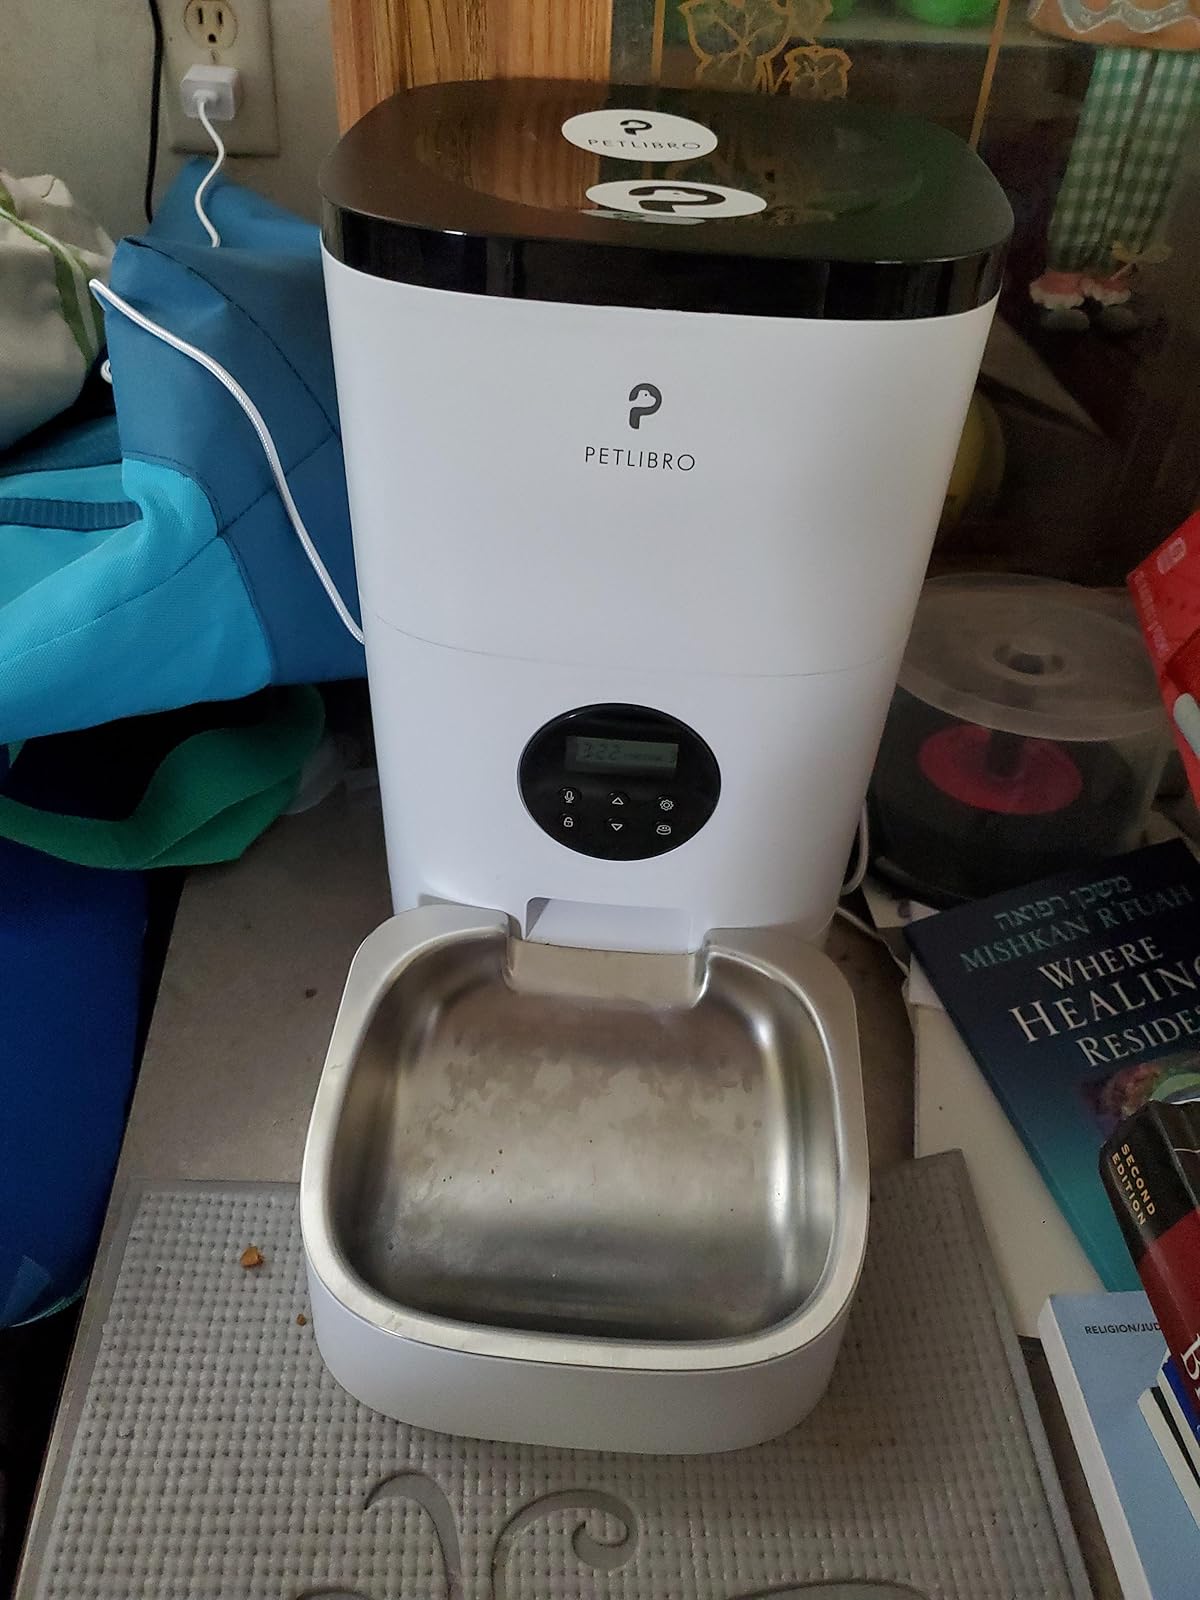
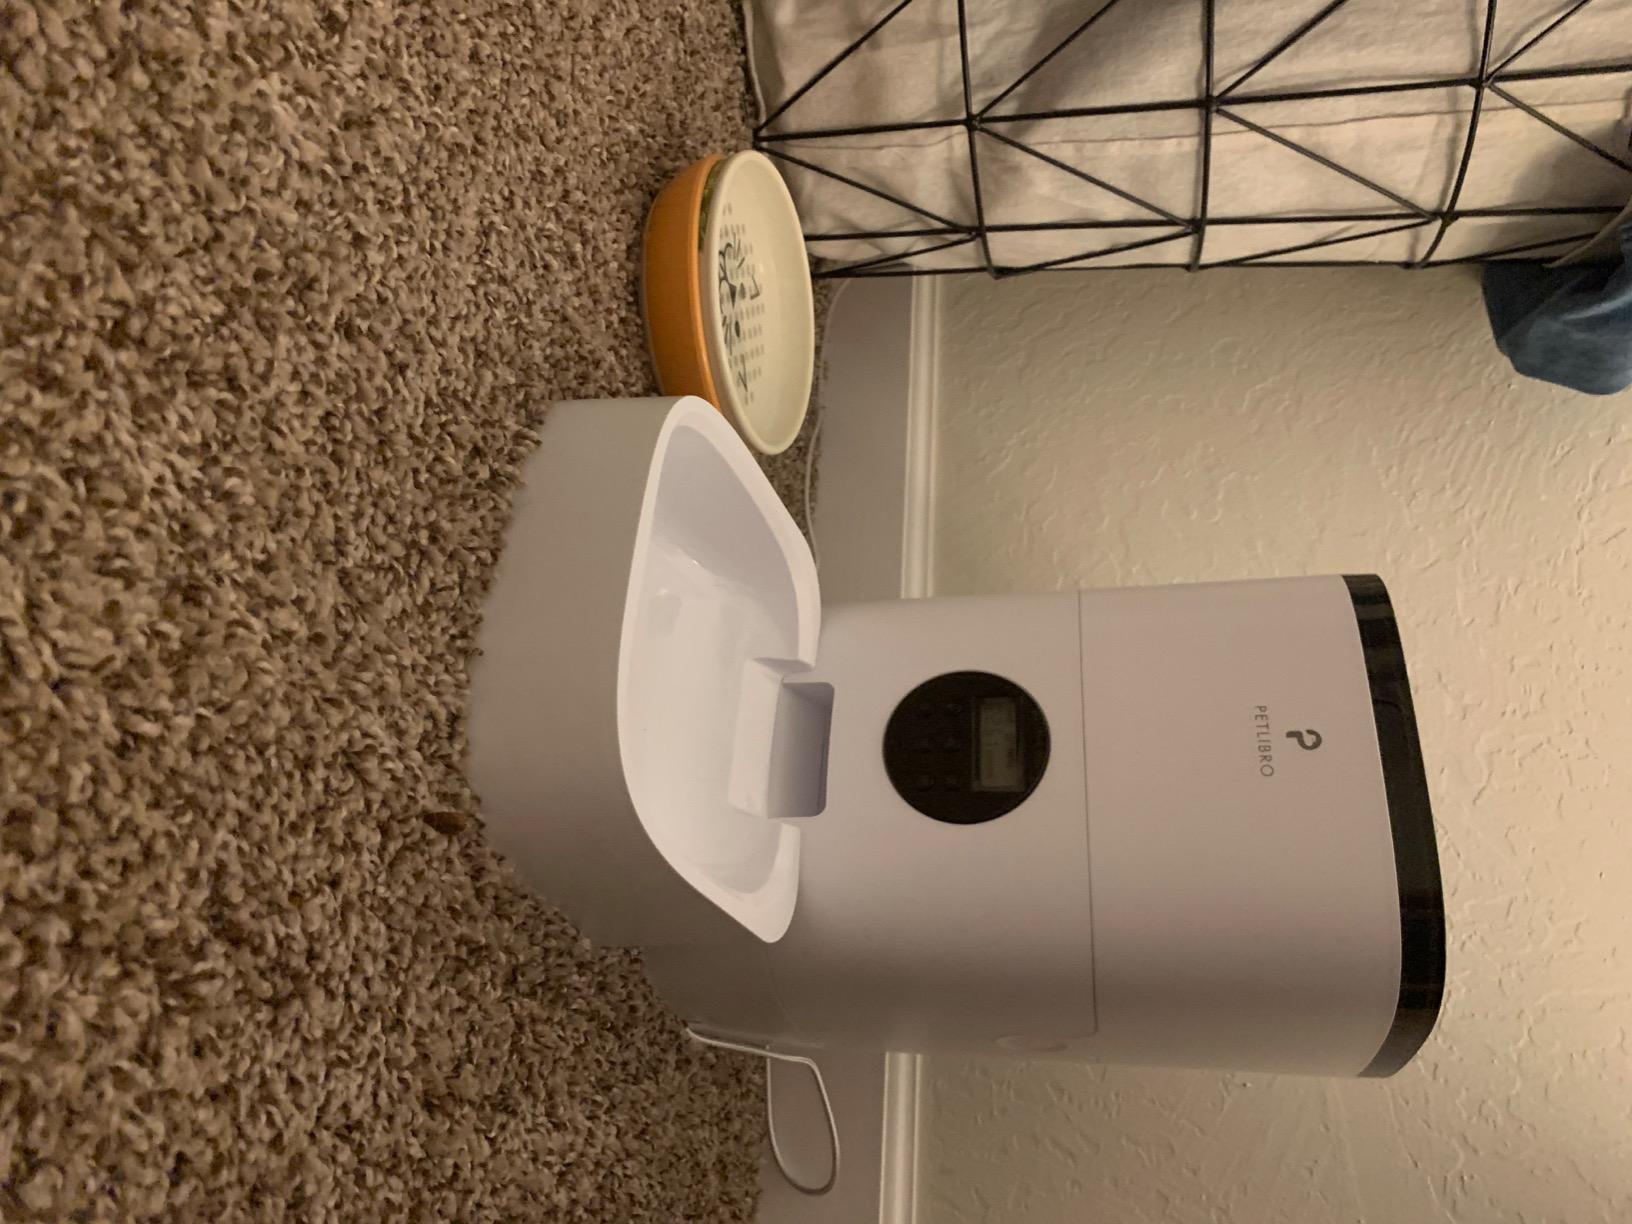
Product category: items_feeder
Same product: yes